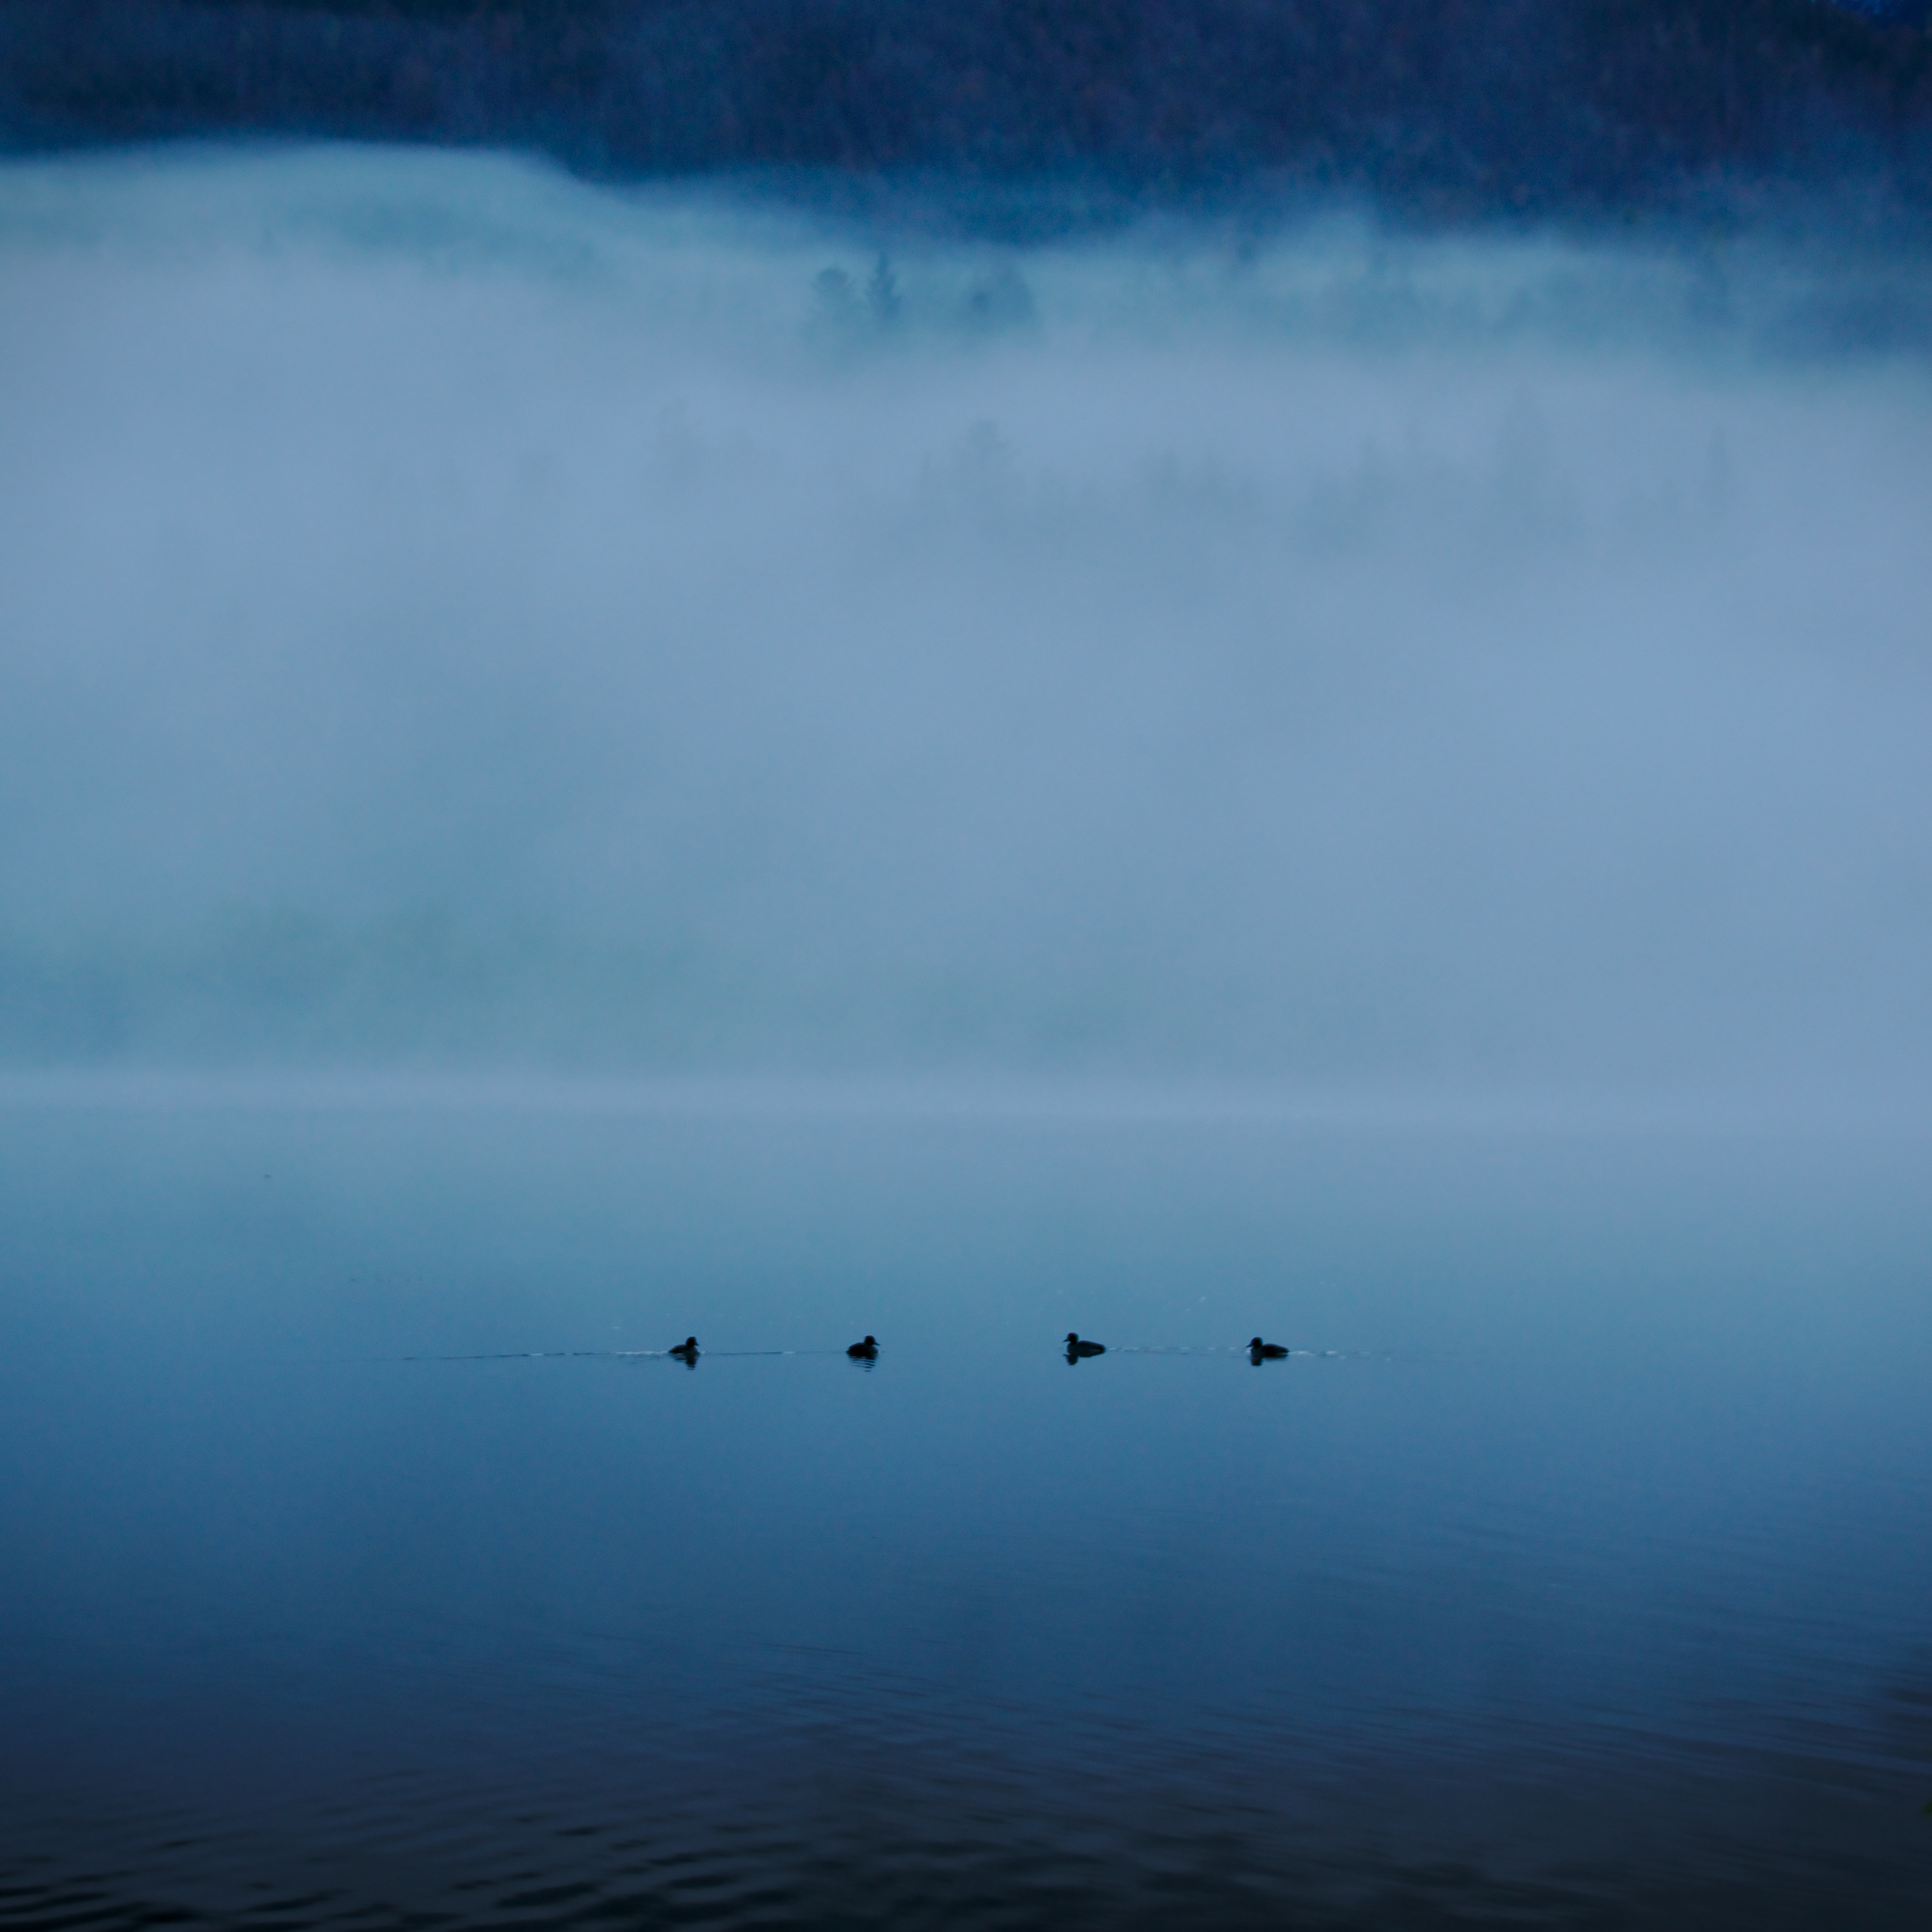
sea, coast, tree, nature, forest, ocean, horizon, abstract, cloud, sky, fog, sunrise, mist, morning, wave, lake, dawn, symmetric, dusk, pine, reflection, weather, blue, body of water, mysterious, duck, duckling, four, germany, bayern, bavaria, simple, krn, atmospheric phenomenon, atmosphere of earth, wind wave